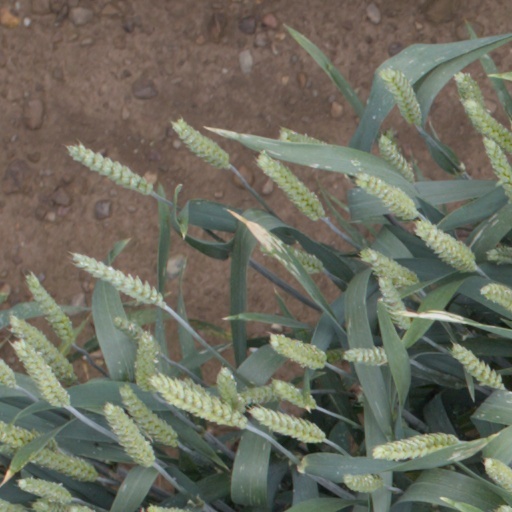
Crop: wheat